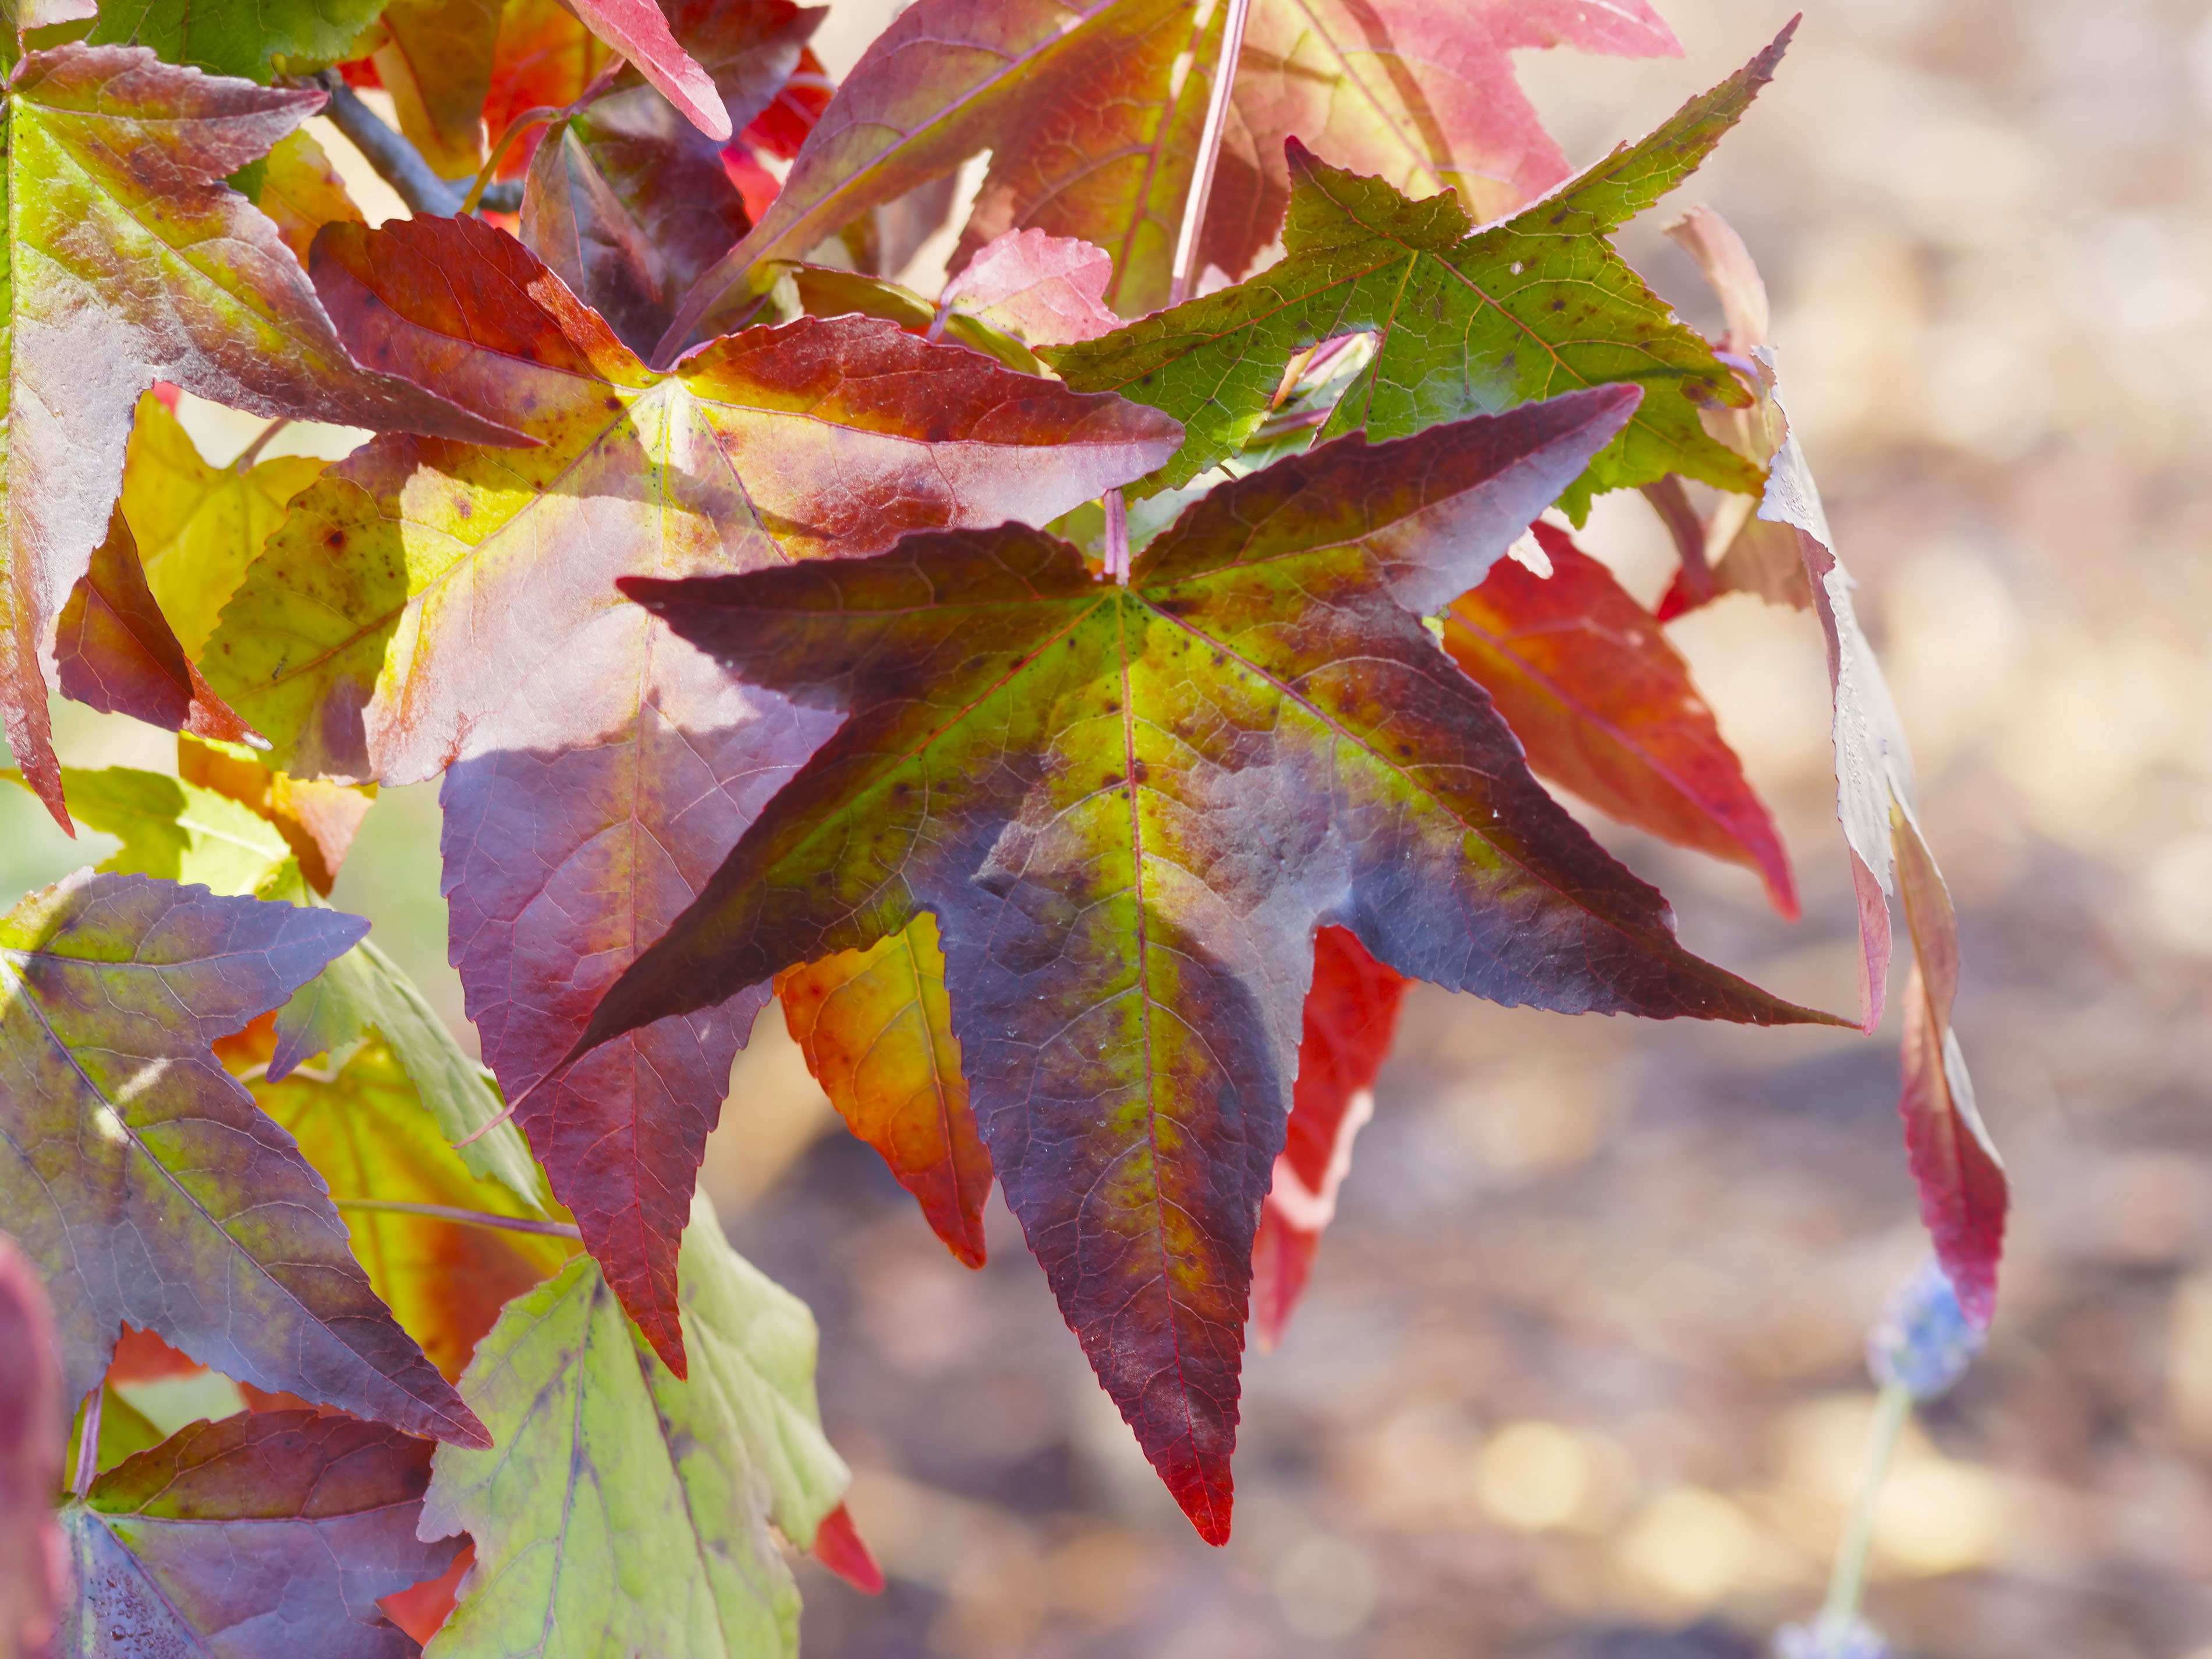
tree, nature, branch, plant, sunlight, leaf, fall, flower, petal, foliage, red, macro, autumn, botany, flora, season, maple tree, maple leaf, leaves, shrub, colored, autumn leaves, maple leaves, macro photography, flowering plant, woody plant, land plant, red shrub